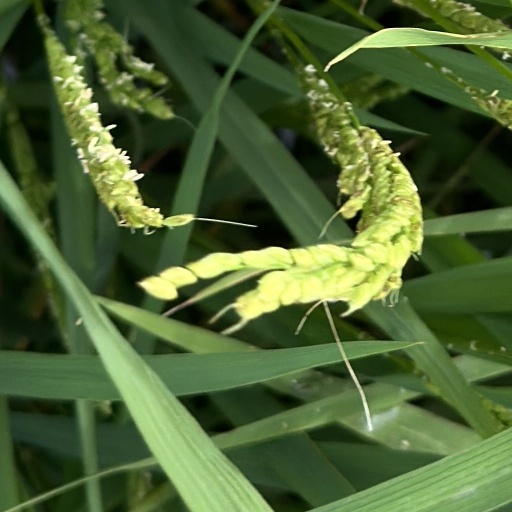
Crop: rice